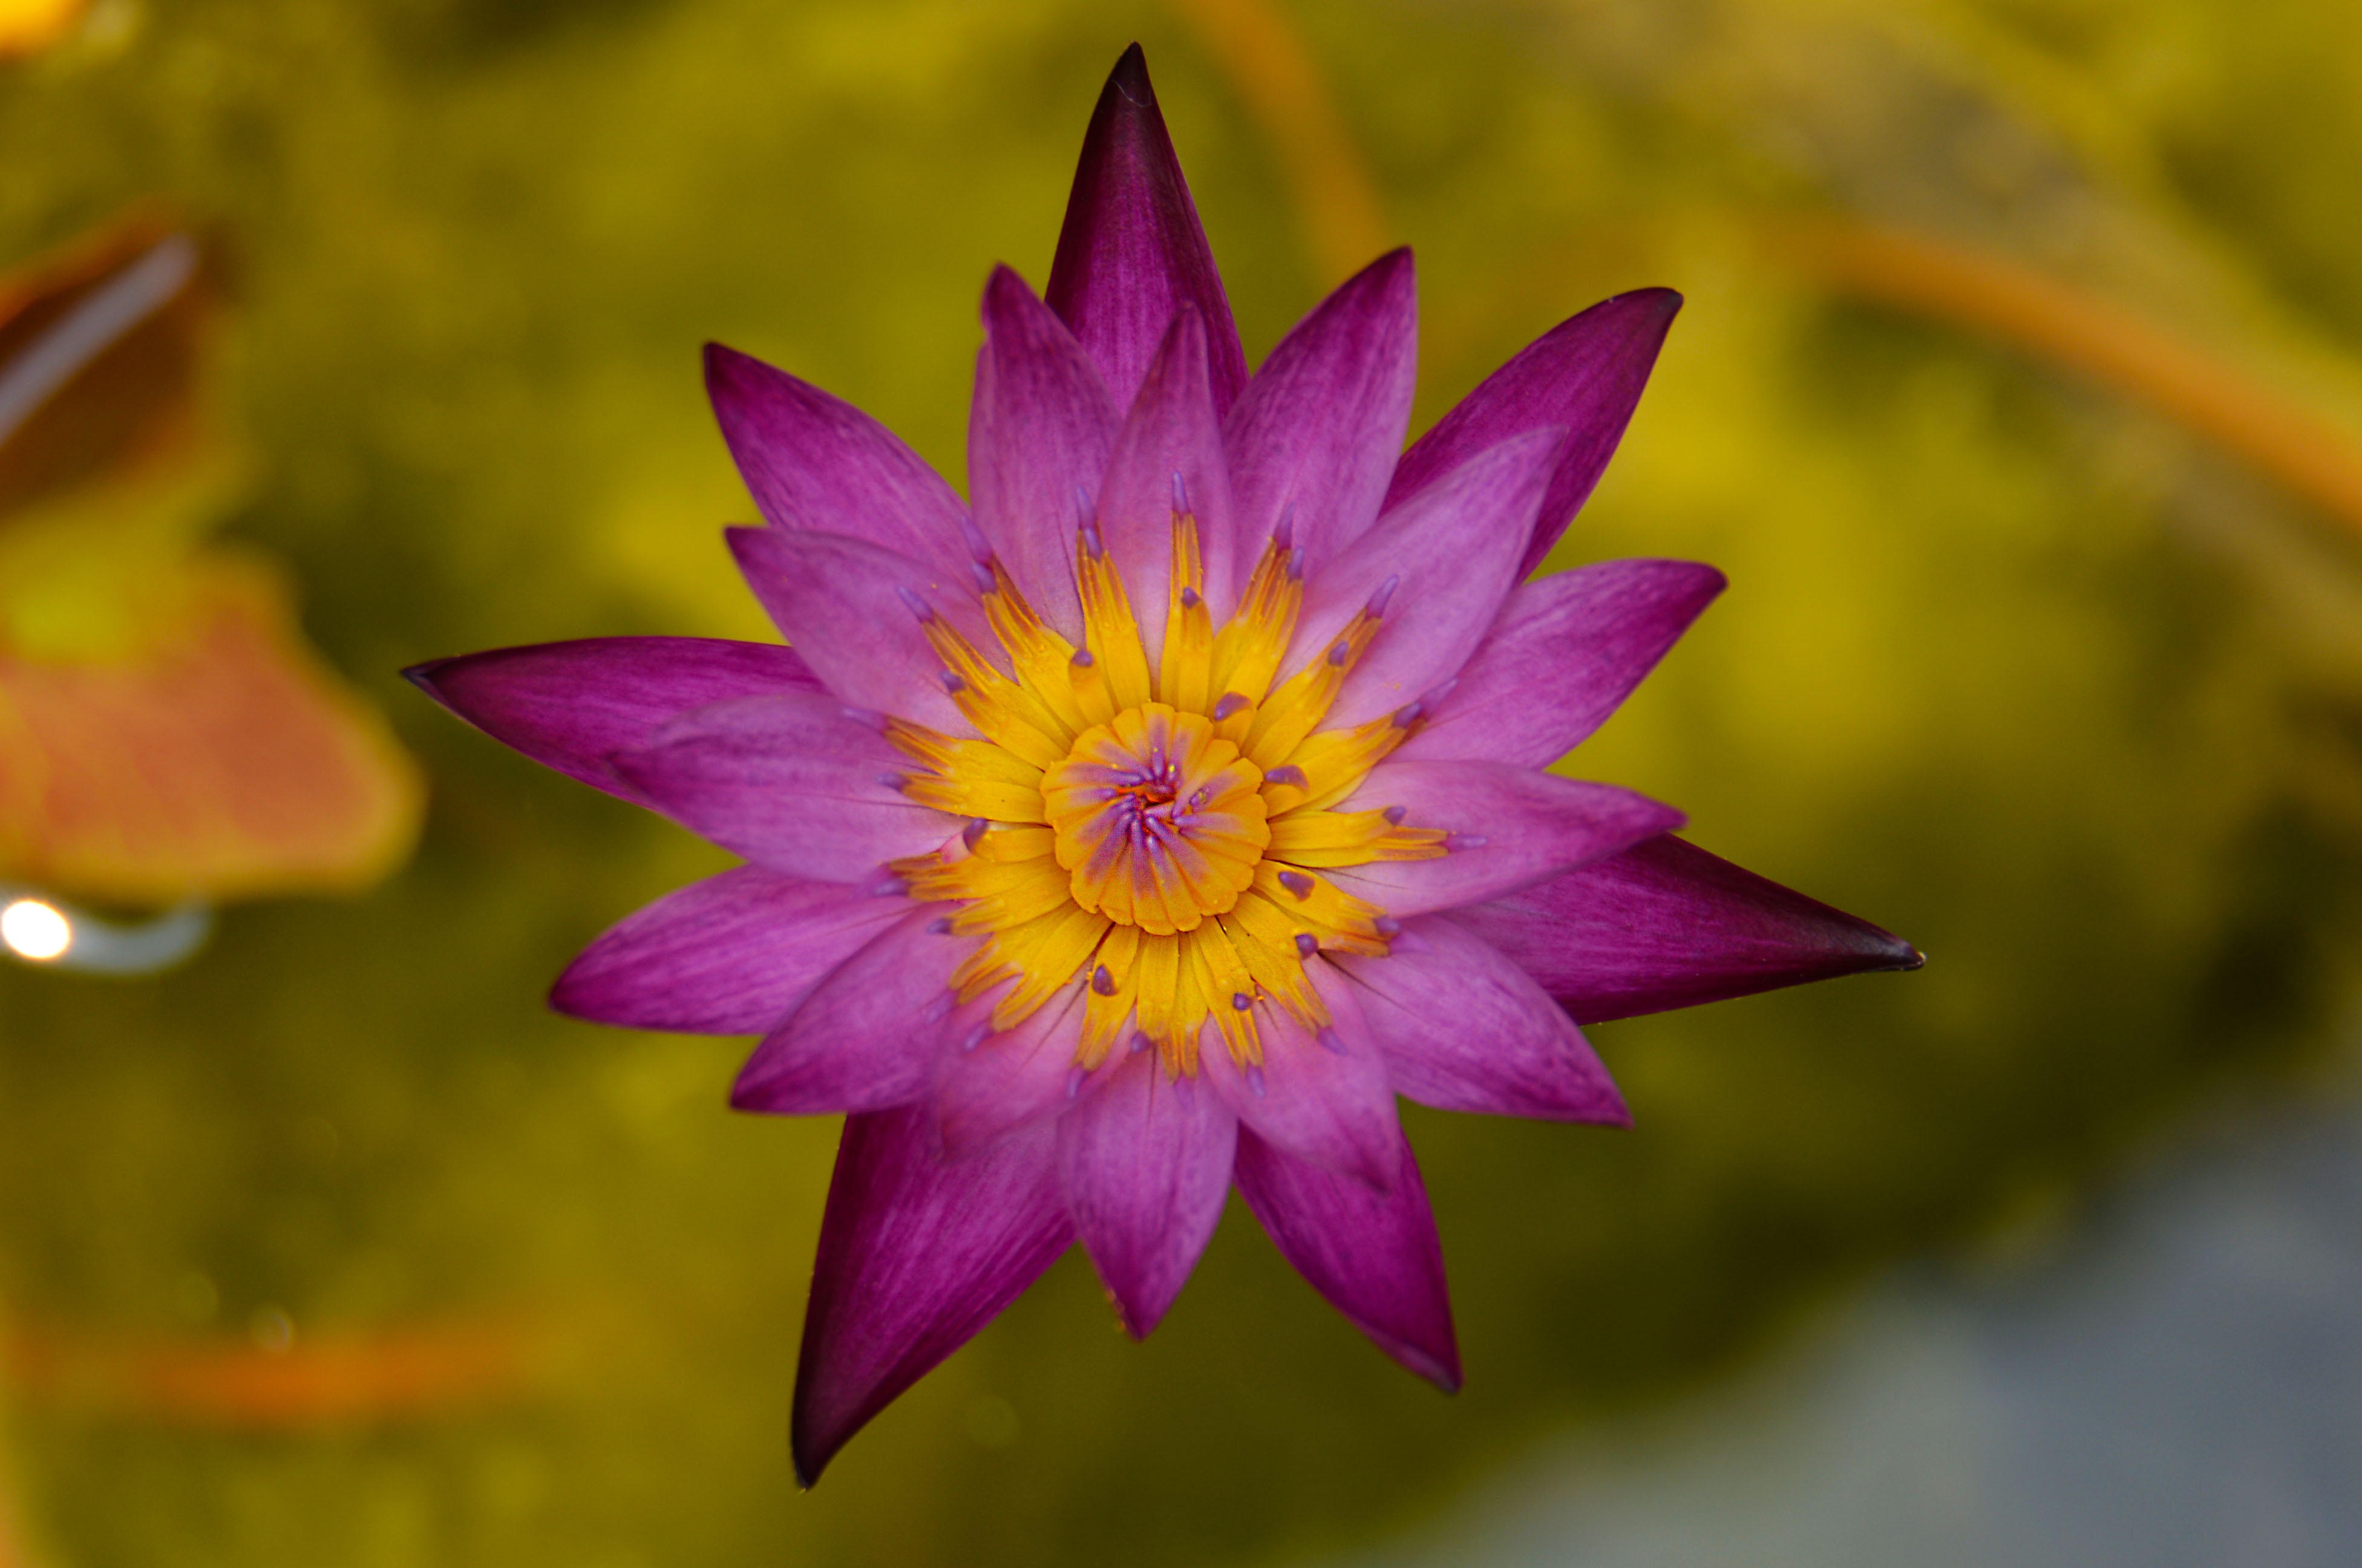
water, nature, outdoor, blossom, plant, photography, leaf, flower, petal, bloom, lake, floral, pond, tropical, natural, botany, blooming, aquatic, float, yellow, garden, pink, flora, botanical, water lily, wildflower, close up, lotus flower, lotus, serenity, lily, lilly, exotic, bud, fragrant, attractive, waterlily, macro photography, flowering plant, plant stem, land plant